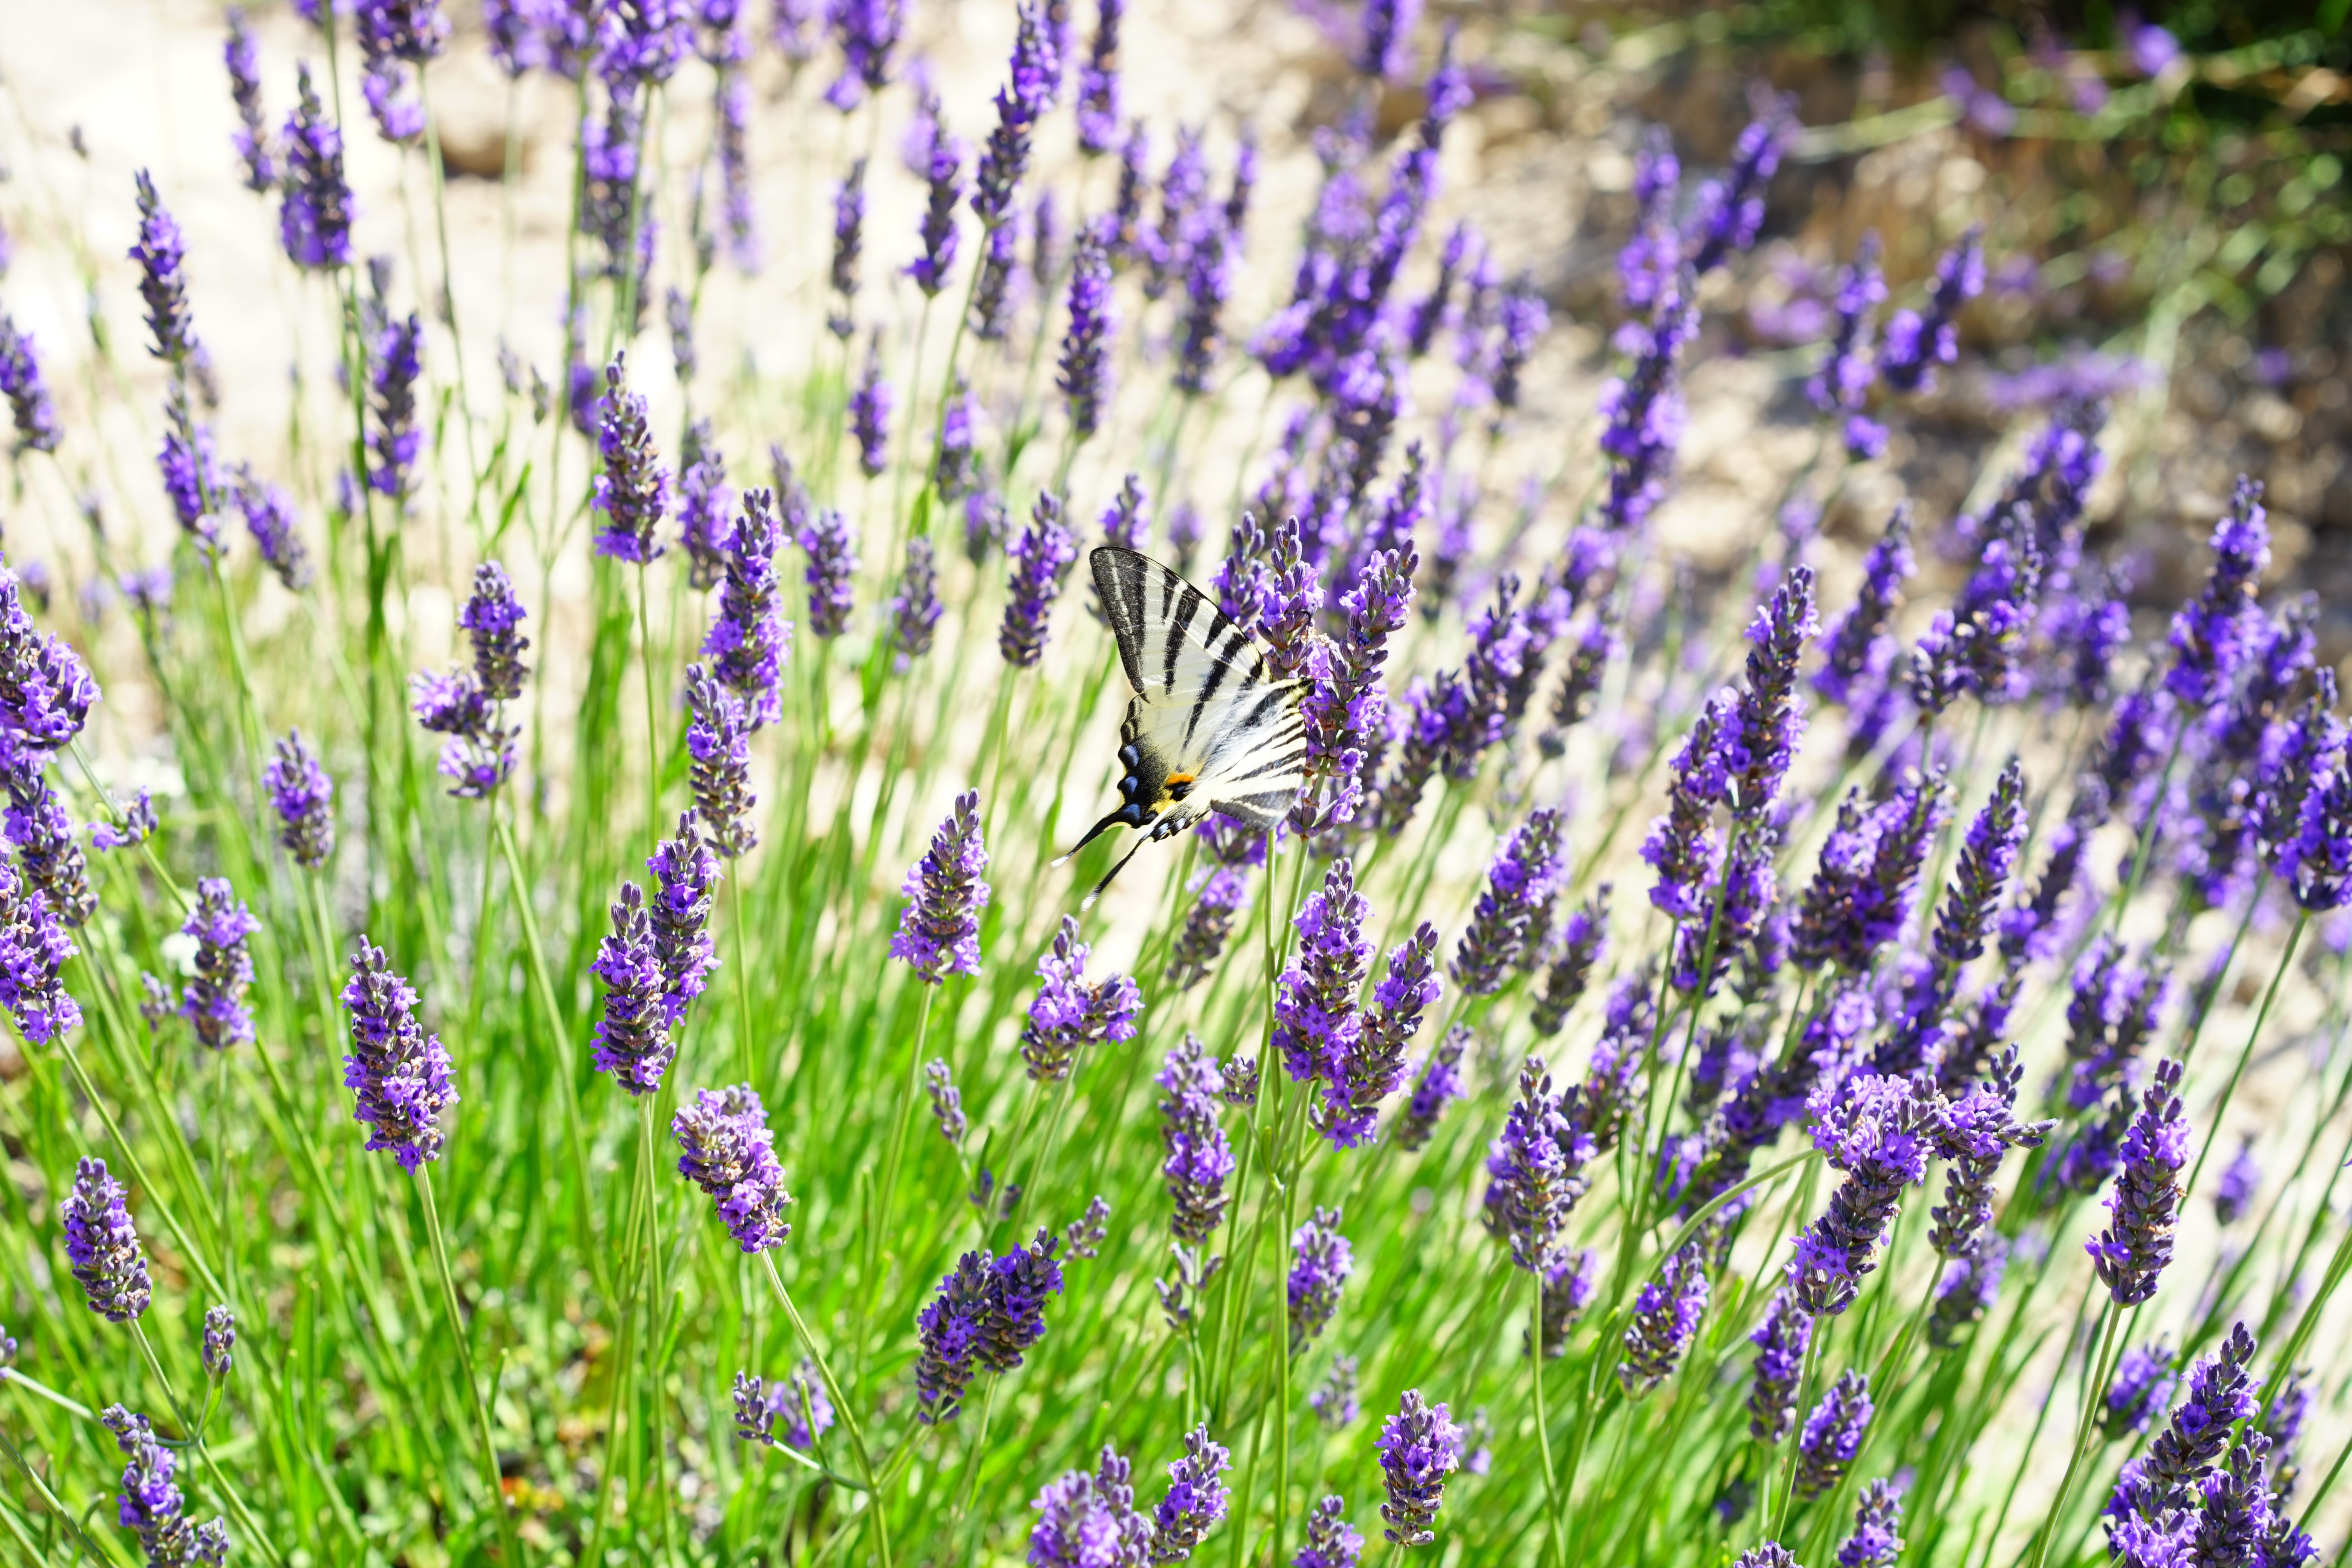
nature, grass, plant, field, meadow, prairie, flower, purple, summer, floral, aroma, green, herb, crop, botany, blue, agriculture, garden, flora, lavender, wildflower, flowers, wild plant, french, bed, petals, decorative, violet, lavender field, provence, fragrant, herbs, flowering, flower meadow, fragrance, aromatic, medicinal plant, inflorescence, summer flowers, garden flowers, cottage garden, flowering plant, lamiaceae, lavender flowers, dunkellia, lavender cultivation, wildblue, true lavender, narrow leaf lavender, lavandula angustifolia, lavandula officinalis, lavandula vera, scented plant, homeopathy, lavender meadow, lavendula, blooming lavender, lilac blue, grass family, land plant, english lavender, french lavender, lavandula dentata